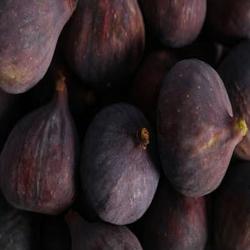
Label: Fig